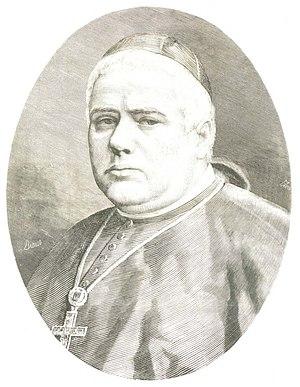
Juan de la Cruz Ignacio Moreno y Maisanove est un cardinal guatémaltèque en Espagne du XIXᵉ siècle. Sa famille quitte le Guatemala en 1823, après le triomphe des indépendantistes.